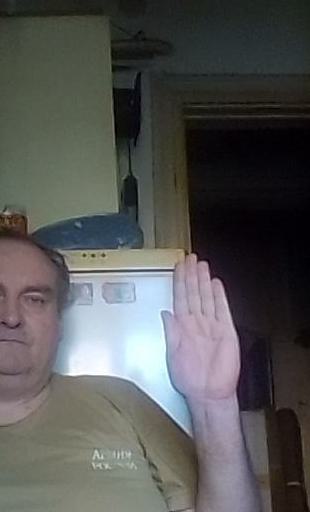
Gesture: stop